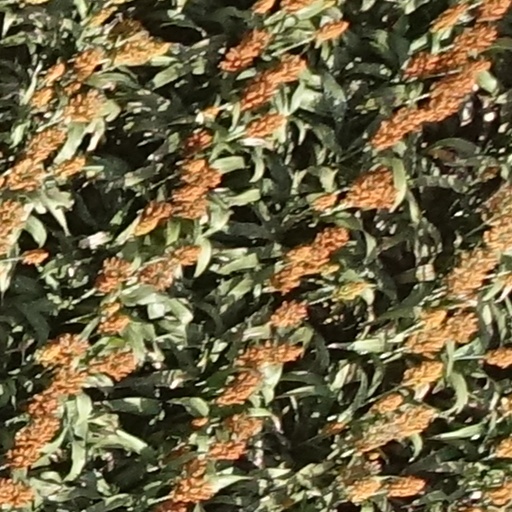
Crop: sorghum